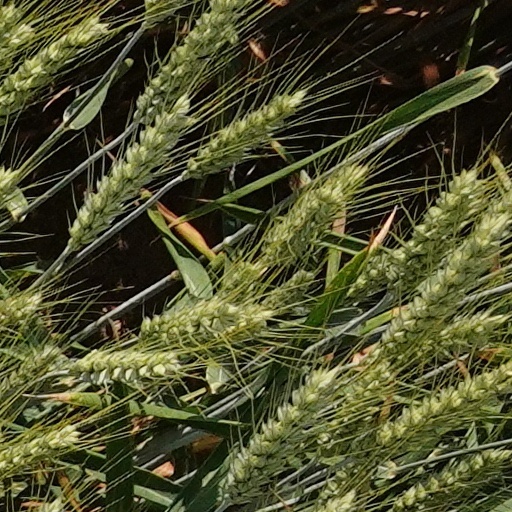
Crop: wheat